Newcastle Light Rail

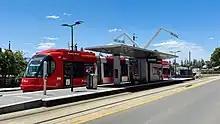
Queens Wharf stop

The Crown Street stop is located adjacent to the Hunter Street and Crown Street intersection in the Newcastle CBD precinct.